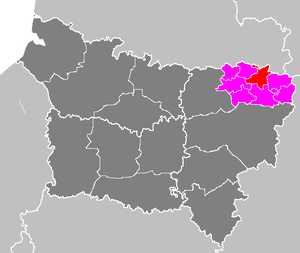
Le canton de La Capelle est une ancienne division administrative française située dans le département de l'Aisne et la région Picardie.